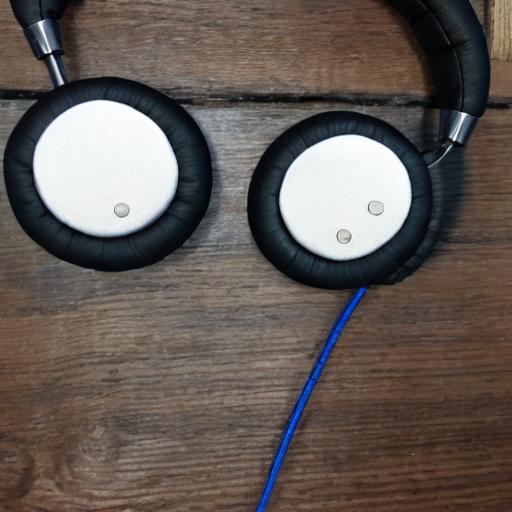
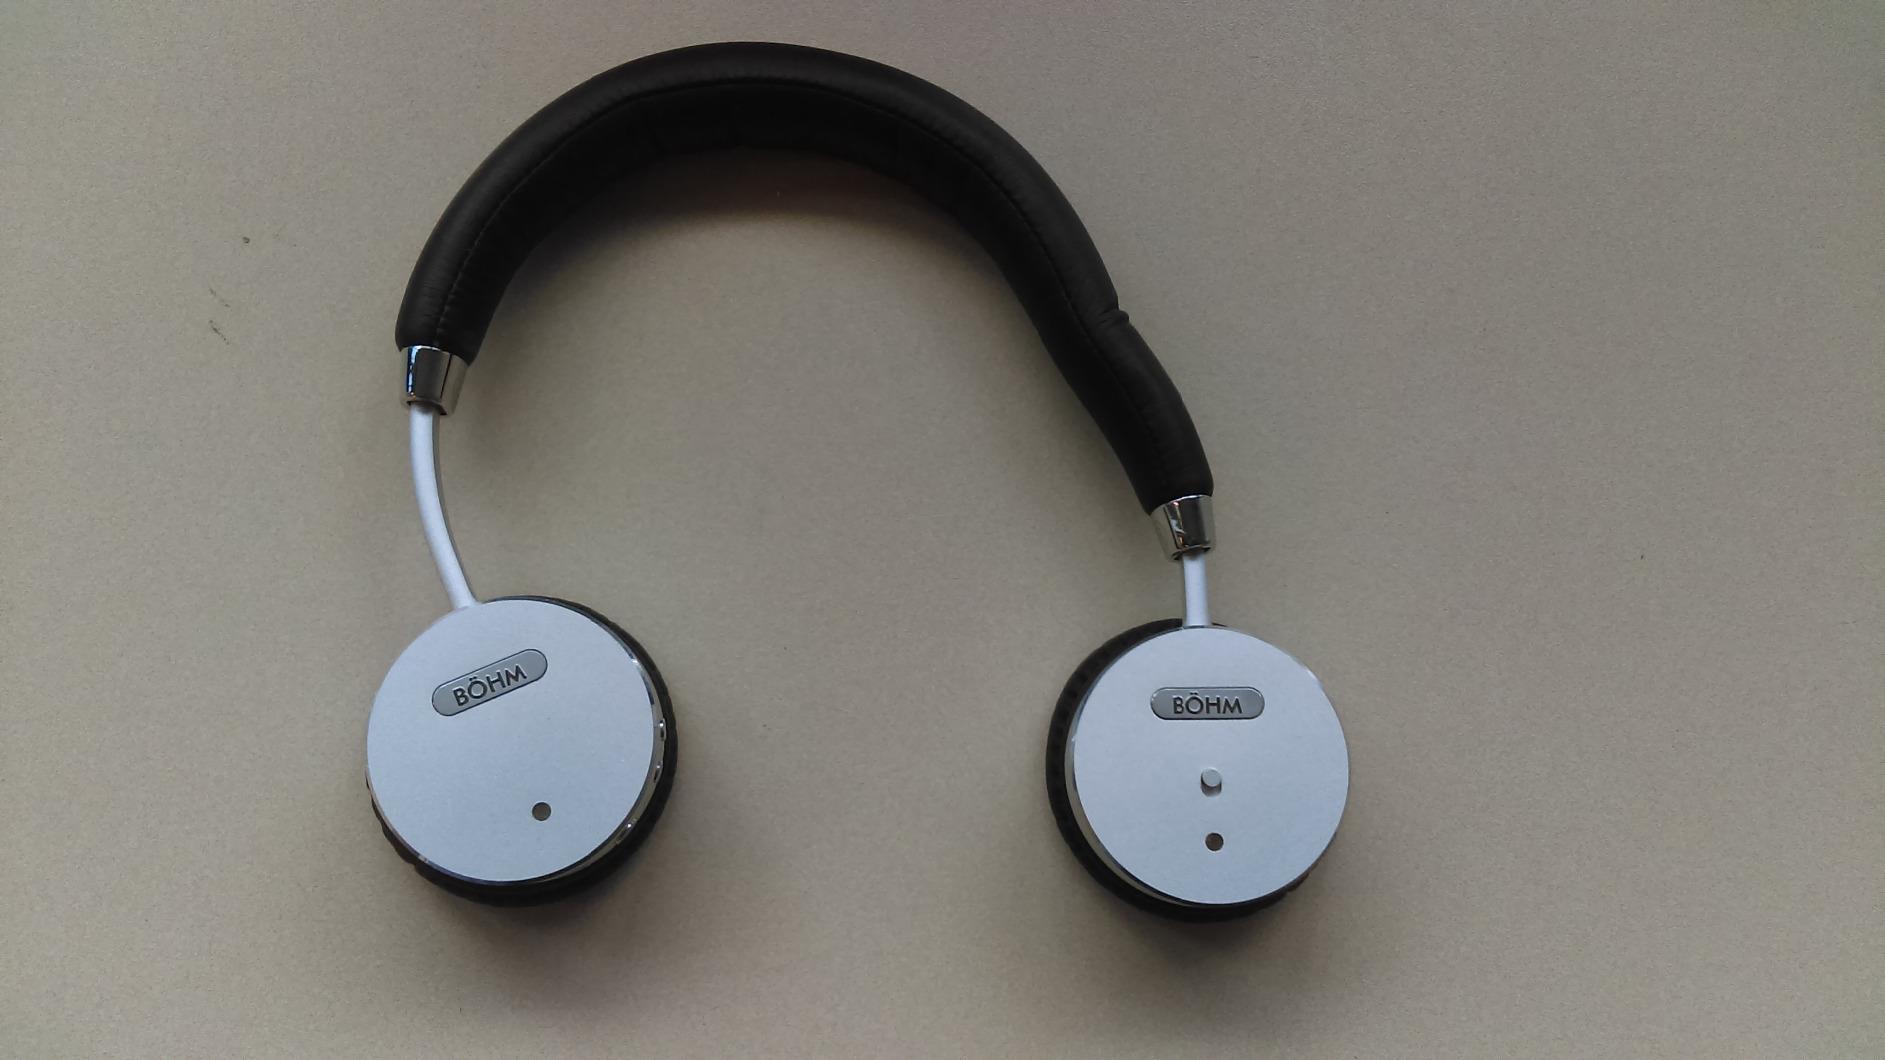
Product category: headphones
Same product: no